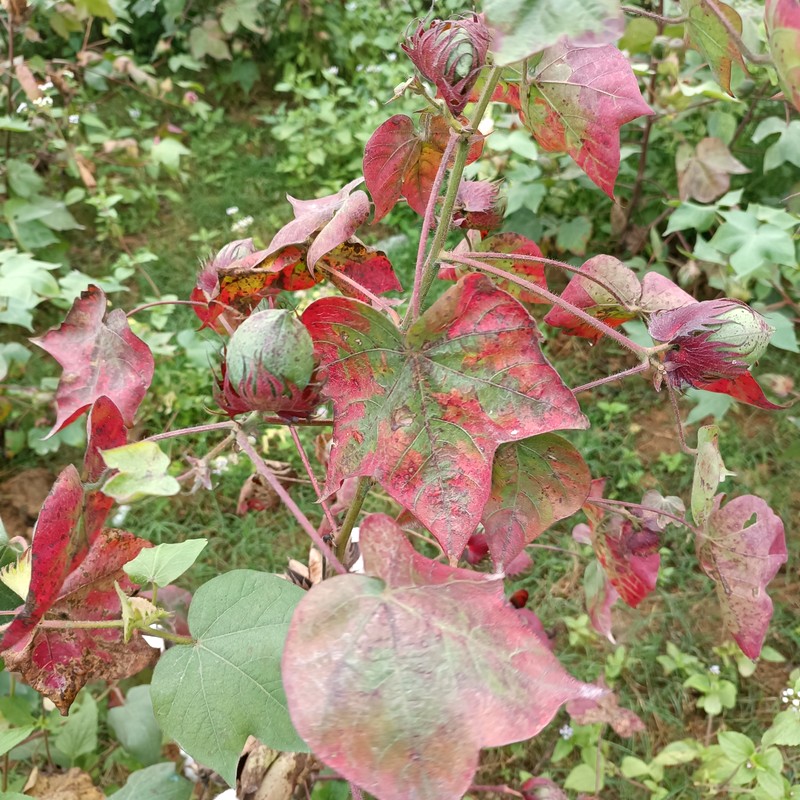
Label: Leaf Redding